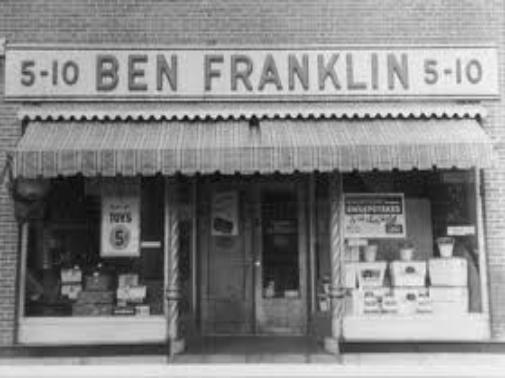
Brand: Ben Franklin Stores
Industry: Necessities